Mary Colter

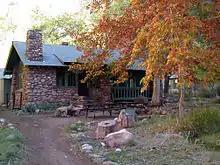
The trend-setting Phantom Ranch Canteen, built at the bottom of the Grand Canyon

Fred Harvey developed the West along the Santa Fe's main route through strategic use of restaurant efficiency, clean-cut and pretty young women, high-end tourism, and quality souvenirs. Anthropologists on his staff located the most appealing Native American art and artifacts like pottery, jewelry, and leatherwork. His merchandisers designed goods based on those artifacts. And in strategic locations, Colter produced commercial architecture with striking decor, based on some concern for authenticity, floorplans calculated for good user experience and commercial function, and a playful sense of the dramatic inside and out.